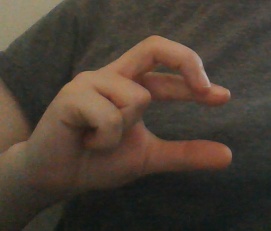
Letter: thal